The Broomway

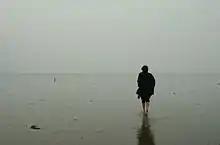
A walker on The Broomway

Often compared to the similarly dangerous path across Morecambe Bay, the Broomway has long been notorious as "the most perilous byway in England". It has earned this reputation by virtue of the disorienting nature of its environment in poor visibility, and near inevitability of death by drowning for anyone still out on the sands when the tide comes in. Many people have died on it over the years. Writing in 1867, the Rochford historian Philip Benton described the risks for those without a guide, and said that others succumbed to the "pleasurable excitement" of the dangers: "some farmers would stay [on the mainland] to the last, and then race the tide, and swim the creeks. Some of those who have been used to the sands all their lives have there yielded up their breath, and many hair-breadth escapes are recorded". Benton recorded the deaths of, amongst others, Thomas Jackson, a Rochford apothecary, in 1711; Thomas Miller, a surgeon, thrown from his horse in 1805; William Harvey, a shepherd who was thought to have drowned in 1857 after being led astray by a navigation light; and Mr. Gardner of Havengore, who became lost at night while returning along his own headway. Benton had himself become lost on the sands in fog while shooting, and only escaped with "timely assistance". In addition to the tide, fog and the risk of being swept away crossing the creeks, there were many "holes" in the mud away from the main path, particularly near the creeks, in which unwary travellers might become trapped.